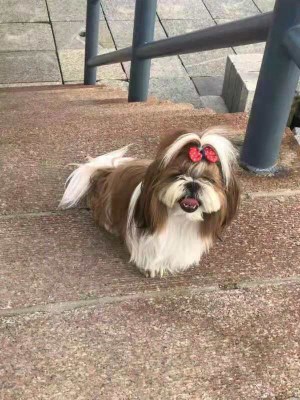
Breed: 361-n000123-Shih_Tzu